Daniel Casper von Lohenstein

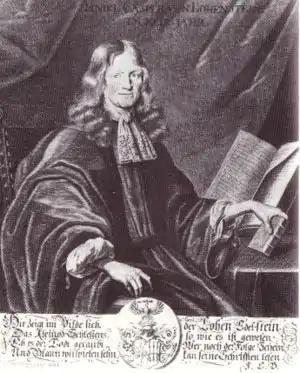
Daniel Casper von Lohenstein im XLIX. Jahr

Daniel Casper (25 January 1635 in Nimptsch, Niederschlesien – 28 April 1683 in Breslau, Niederschlesien), also spelled Daniel Caspar, and referred to from 1670 as Daniel Casper von Lohenstein, was a Baroque Silesian playwright, lawyer, diplomat, poet, and chief representative of the .